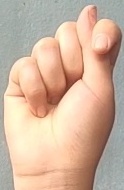
ASL sign: T